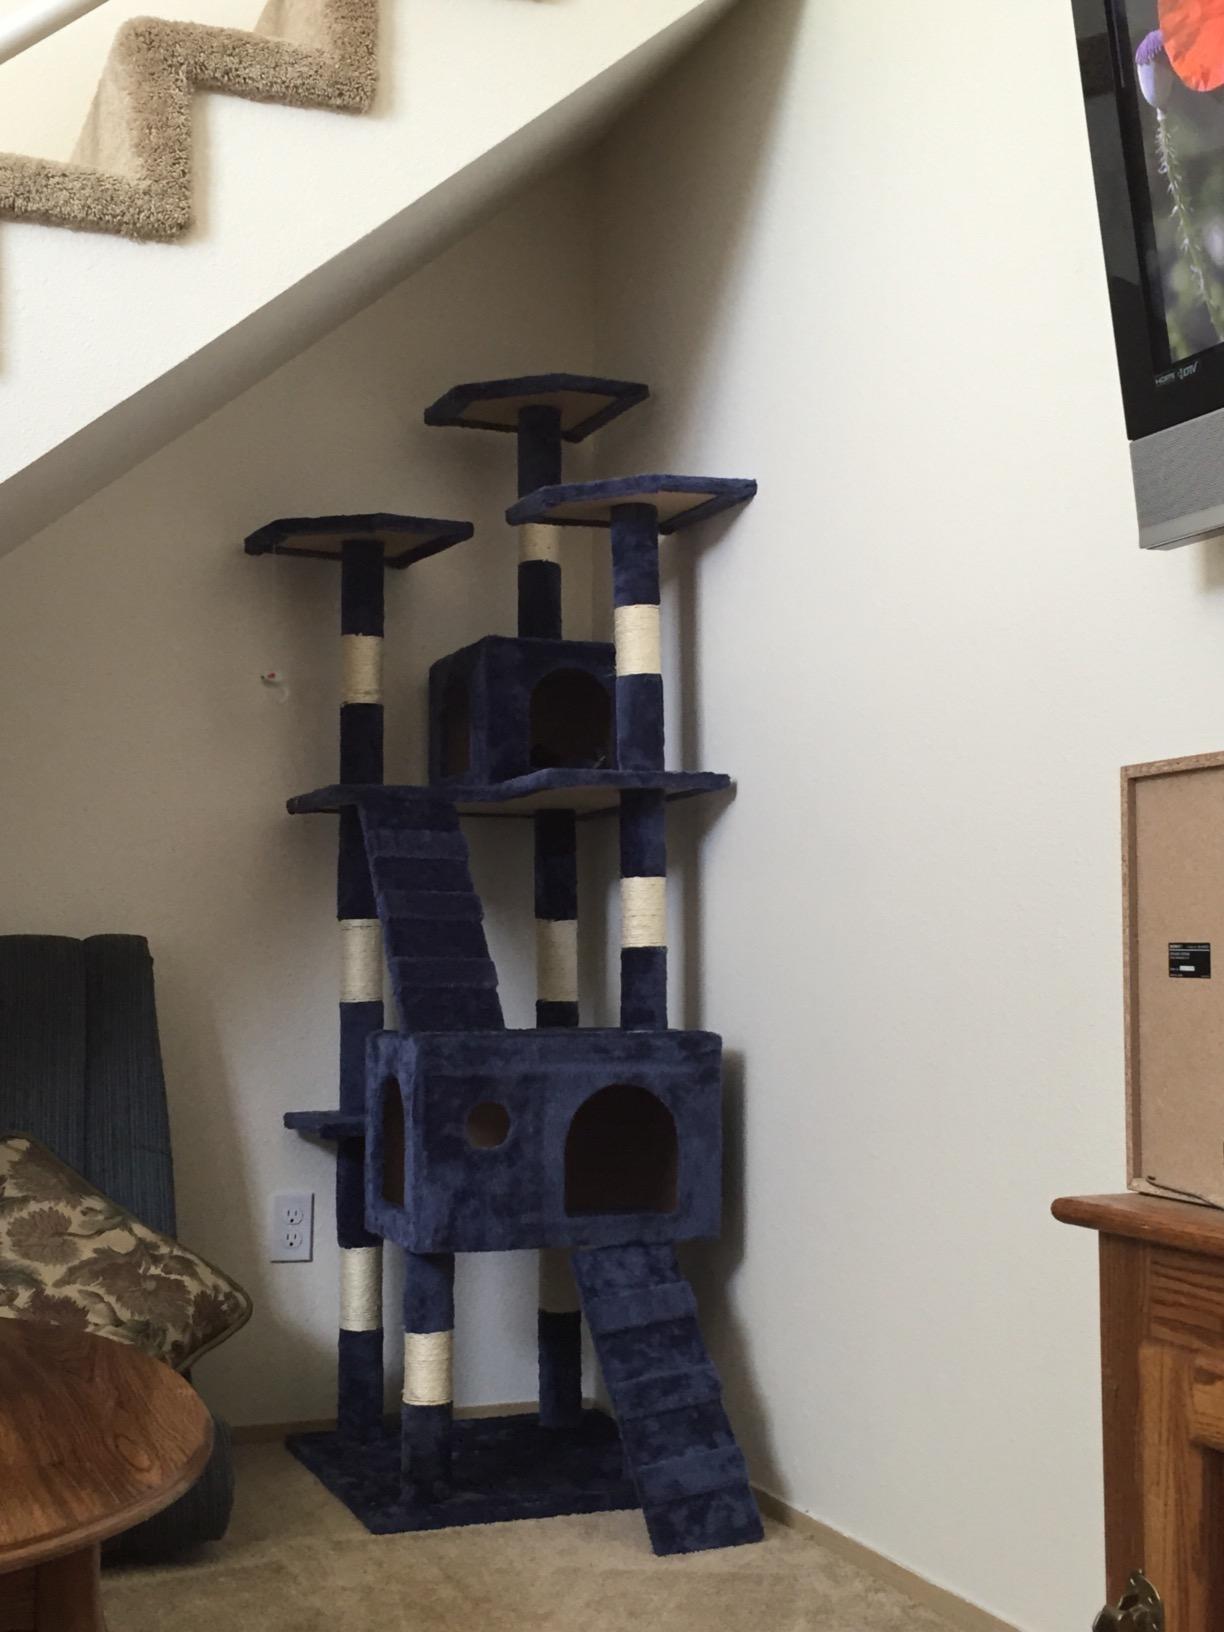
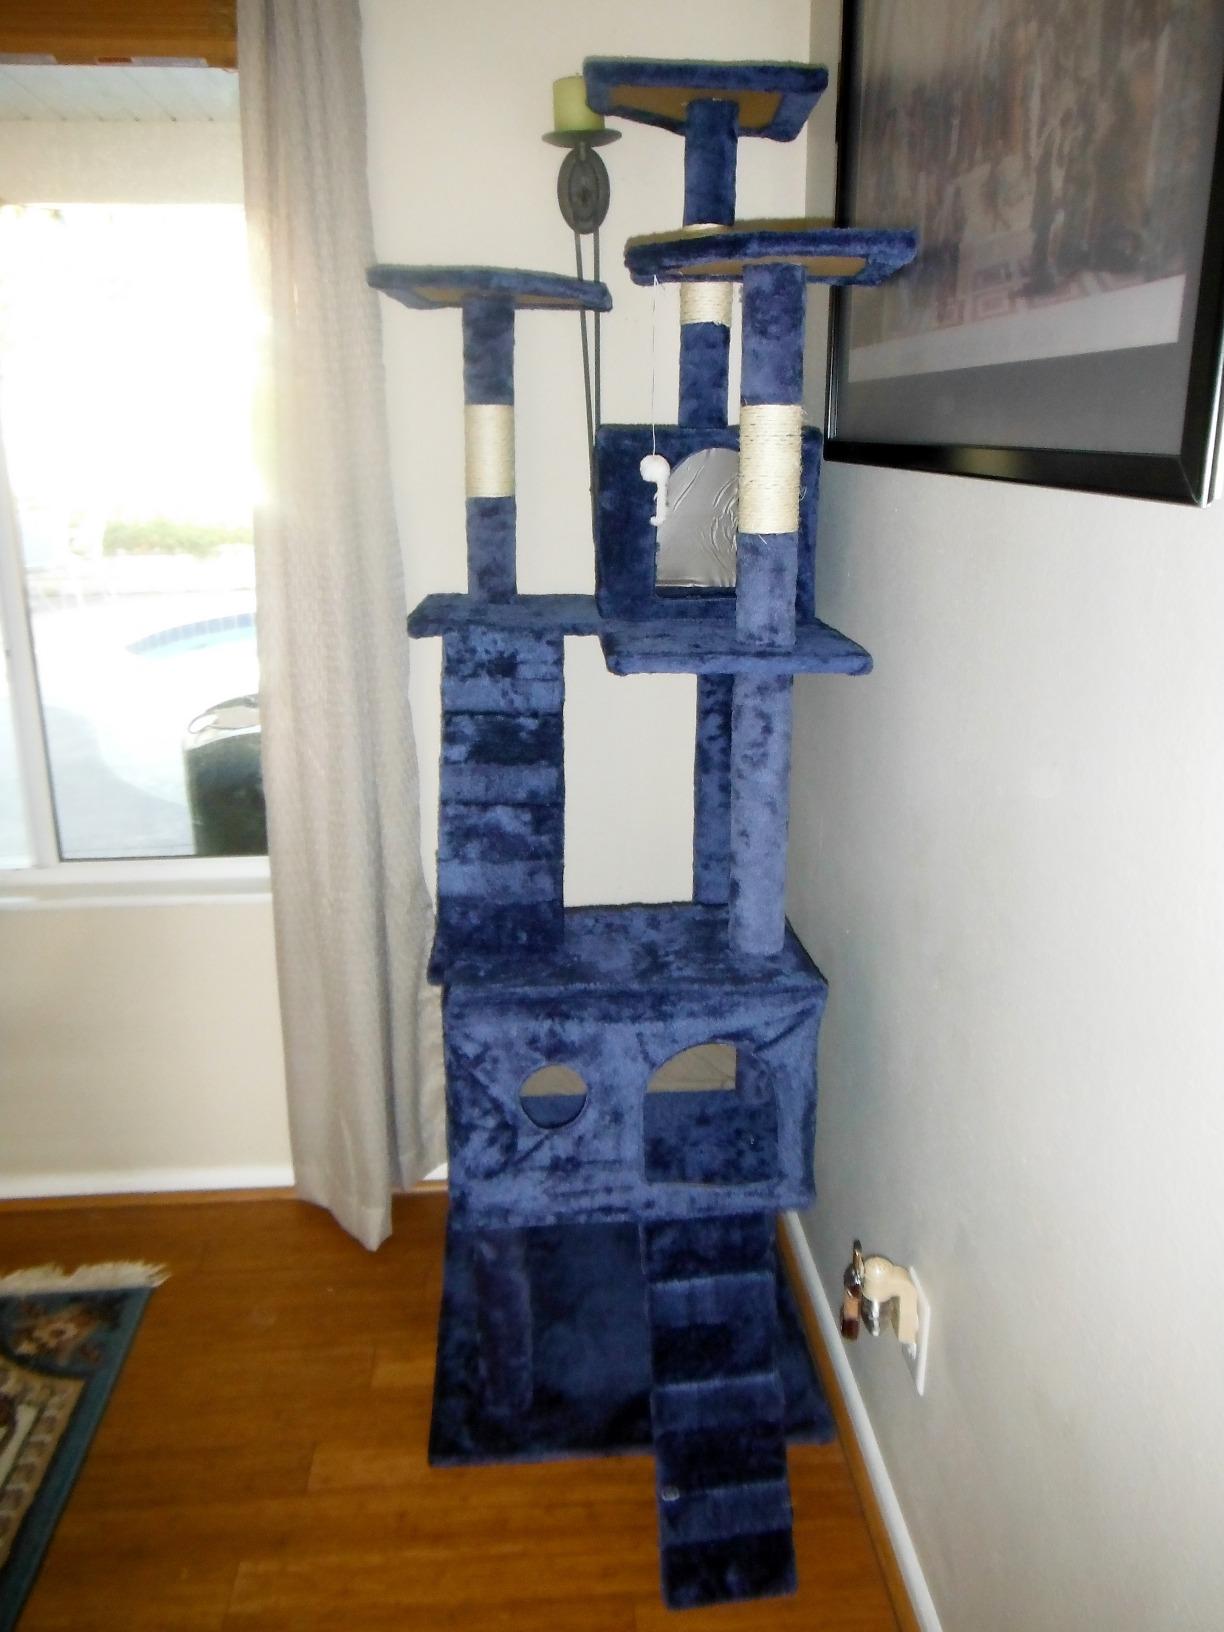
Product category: items_cat tree
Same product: yes